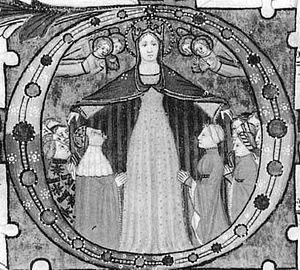
La seigneurie de Milan se constitue au XIIIème siècle au profit de la Famille Visconti, qui la conserve et l'agrandit pendant tout le cours du XIVème siècle au point de se faire concéder le titre ducal par l'Empereur en 1395. Elle le conserve jusqu'au milieu du XVème siècle, où s'ouvre une crise de succession qui dominera pour un siècle les affaires du duché et formera le motif central des Guerres d'Italie. Le Milanais échoit alors à la maison de Habsbourg.
Catherine Visconti, en italien Caterina Visconti, née à Milan vers 1360 et morte à Monza le 17 octobre 1404, est une noble italienne qui fut l'épouse du duc de Milan, son cousin Jean Galéas Visconti.